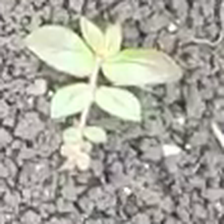
Weed species: Choti_dudhi_(Euphorbia_hirta)